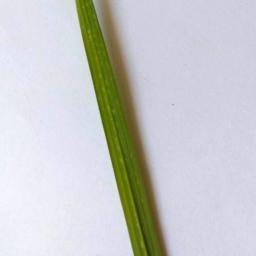
Label: Rice___Healthy